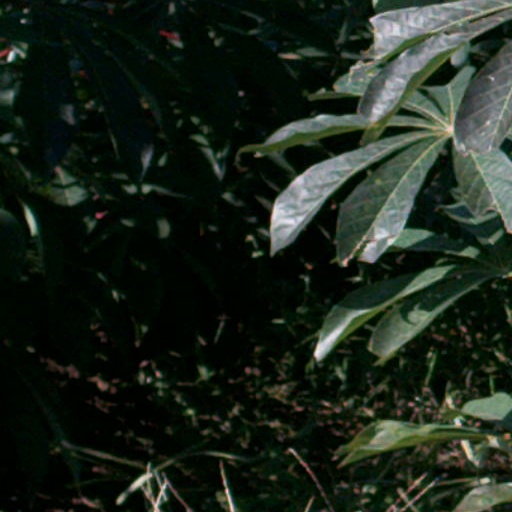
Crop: cassava